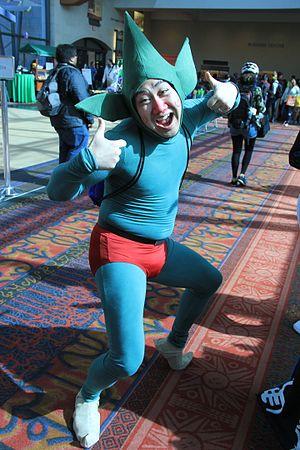
The Legend of Zelda: Majora's Mask est un jeu d'action-aventure développé par Nintendo EAD et édité par Nintendo en 2000 sur la console Nintendo 64. Sixième jeu paru dans la franchise The Legend of Zelda et second en trois dimensions après Ocarina of Time, il est conçu en à peine plus d'un an par une équipe dirigée par Eiji Aonuma et Yoshiaki Koizumi et produit par Shigeru Miyamoto.
The Legend of Zelda: The Wind Waker est un jeu d'action-aventure développé par la division Nintendo EAD et publié par Nintendo sur GameCube le 13 décembre 2002 au Japon, puis en mars 2003 en Amérique du Nord et en mai 2003 en Europe. C'est le dixième jeu de la franchise The Legend of Zelda.
Freshly-Picked Tingle's Rosy Rupeeland, sous-titré Tout nouveau, tout beau : Tingle voit la vie en rose à Rubis Land est un jeu vidéo de rôle développé par Vanpool et édité par Nintendo sur Nintendo DS le 2 septembre 2006 au Japon et le 14 septembre 2007 en Europe. C'est le premier jeu d'une série dérivée centrée sur le personnage secondaire de Tingle, apparu dans plusieurs jeux de la série The Legend of Zelda.